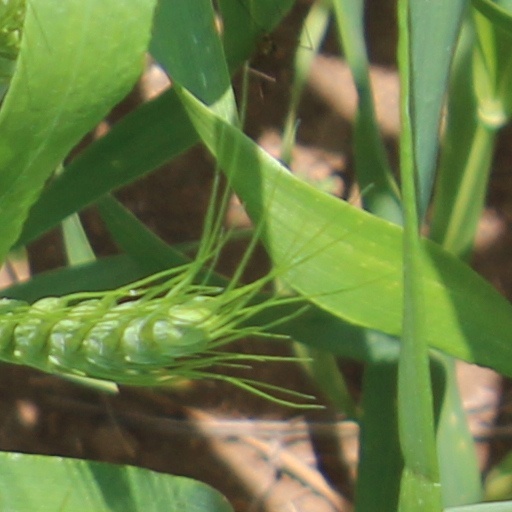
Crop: wheat